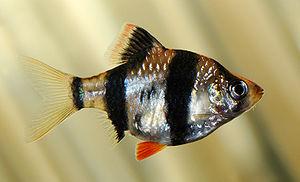
Le barbu de Sumatra ou barbus de Sumatra, anciennement Puntius tetrazona, est un poisson de la famille des Cyprinidés. On le rencontre à l'état sauvage en Asie du Sud-Est mais c'est aussi une espèce populaire en aquarium.